Drag reduction system

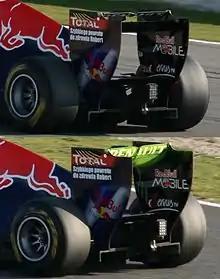
DRS in open (top) and closed (bottom) positions on a Red Bull RB7 in 2011

In motor racing, the drag reduction system (DRS) is a form of driver-adjustable bodywork aimed at reducing aerodynamic drag in order to increase top speed and promote overtaking. It is an adjustable rear wing of the car, which moves in response to driver commands. DRS often comes with conditions, such as the requirement in Formula 1 that the pursuing car must be within one second (when both cars cross the detection point) for DRS to be activated.